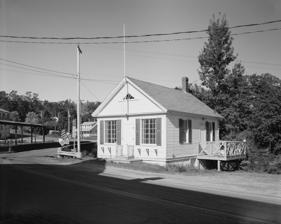
Building: East Machias Historic District
Country: United States of America
Year built: 1785
Historic district in Maine, United States United States historic place East Machias Historic District U.S. National Register of Historic Places U.S. Historic district The East Machias Post Office, undated HABS photo Show map of Maine Show map of the United States Location High, Water, and Bridge Sts., East Machias, Maine Coordinates 44°44′11″N 67°23′21″W / 44.73639°N 67.38917°W / 44.73639; -67.38917 Area 63 acres (25 ha) Built 1785 ( 1785 ) NRHP reference No. 73000153 Added to NRHP April 11, 1973 The East Machias Historic District encompasses the historic early center of the 19th century lumber and shipbuilding center of East Machias, Maine .  The district includes houses built between about 1760 and 1880, several churches, and Washington Academy , a private school founded in 1792.  The district was listed on the National Register of Historic Places in 1973. Description and history The area that is now East Machias was first settled in the 1760s, and was part of neighboring Machias until 1826.  Its principal settlement grew near a falls on the East Machias River , where several mills were established. Washington Academy , founded in 1792, was given a permanent home in East Machias in 1823.  The area was an economically successful shipbuilding and lumbering area for most of the 19th century, giving rise to the collection of historic properties on the east bank of the river. The First Congregational Church The district extends along the eastern bank of the East Machias River, roughly between the bridge carrying United States Route 1 in the north and that carrying Willow Street to the south.  It extends inland to include properties on Water Street and Cutler Road ( Maine State Route 191 ).  Most of the buildings in the 63-acre (25 ha) district are residential, 1-1/2 to 2-1/2 stories in height, and of wood frame construction with clapboard siding.  Notable exceptions including the original Washington Academy building (1823), the First Congregational Church (1836), and the former Church of the Disciples of Christ (1880), now an academy building.  There are also two mid-19th century commercial buildings, a schoolhouse from that period, and the archaeological remains of four separate mills. See also National Register of Historic Places listings in Washington County, Maine References